Noam Jenkins

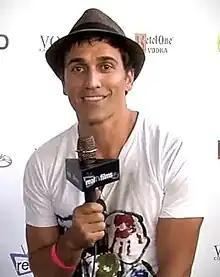
Jenkins in 2011

Noam Jenkins is a Canadian actor. He is best known for his portrayals as Jerry Barber on Global's "Rookie Blue" and Aiden Pearce in the 2014 video game "Watch Dogs".